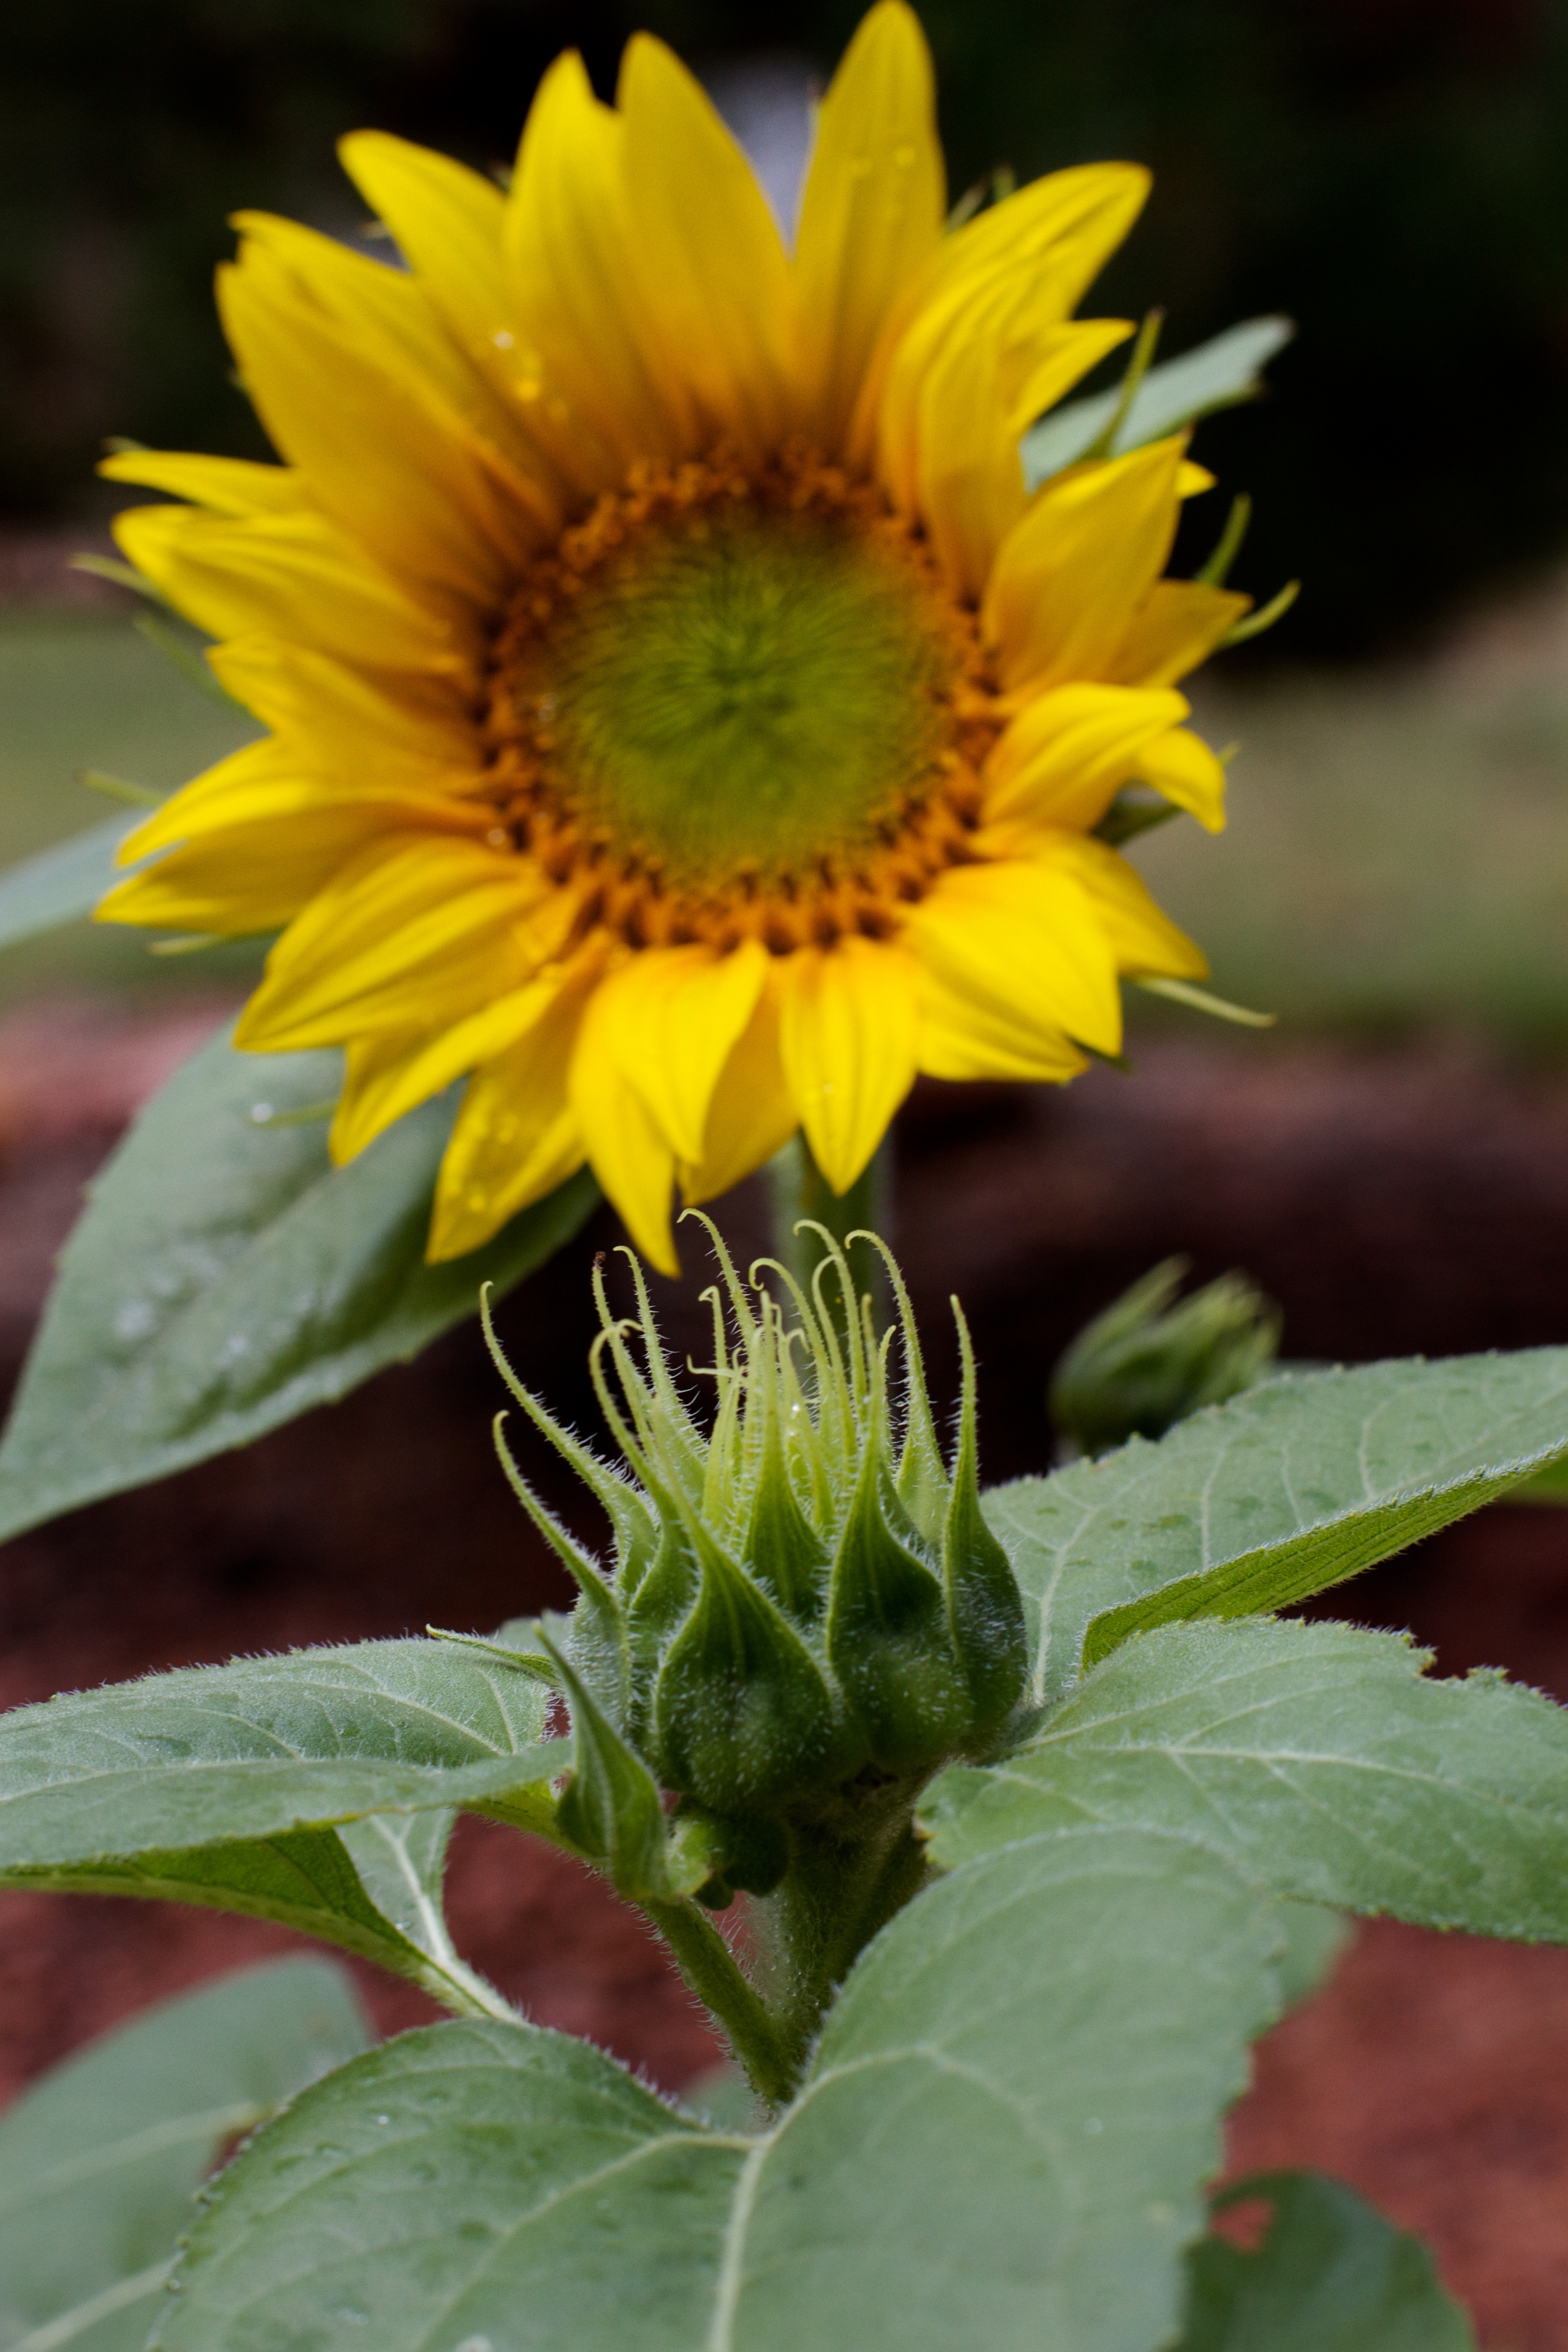
plant, flower, petal, botany, yellow, flora, sunflower, wildflower, seeditforward, macro photography, flowering plant, daisy family, annual plant, plant stem, land plant